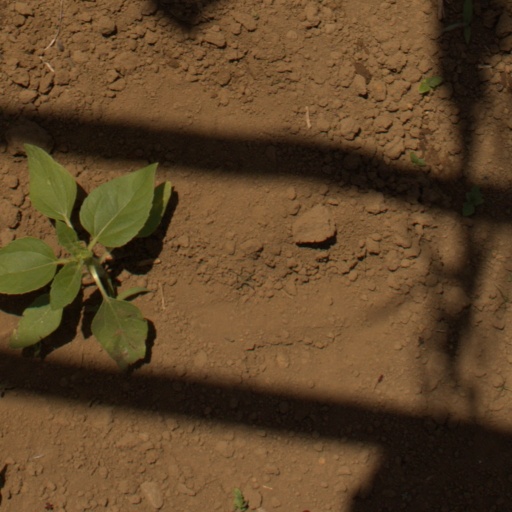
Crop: Jerusalem artichoke